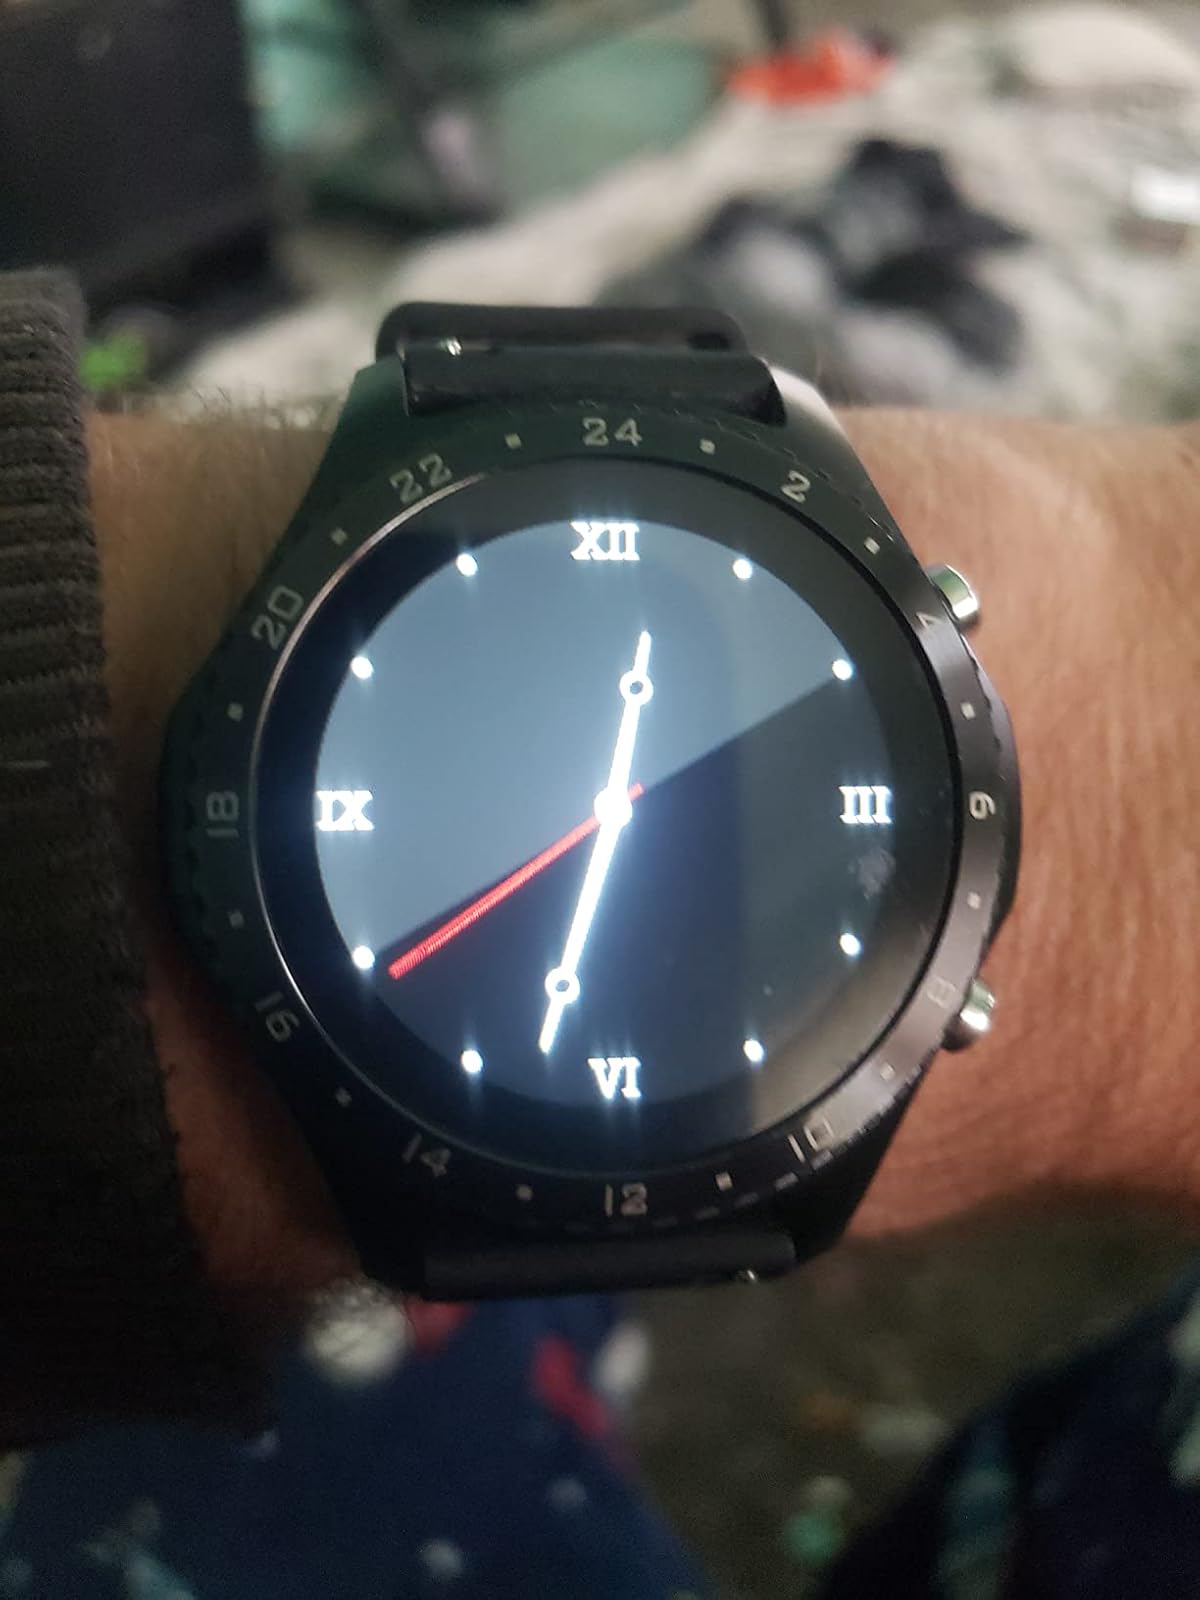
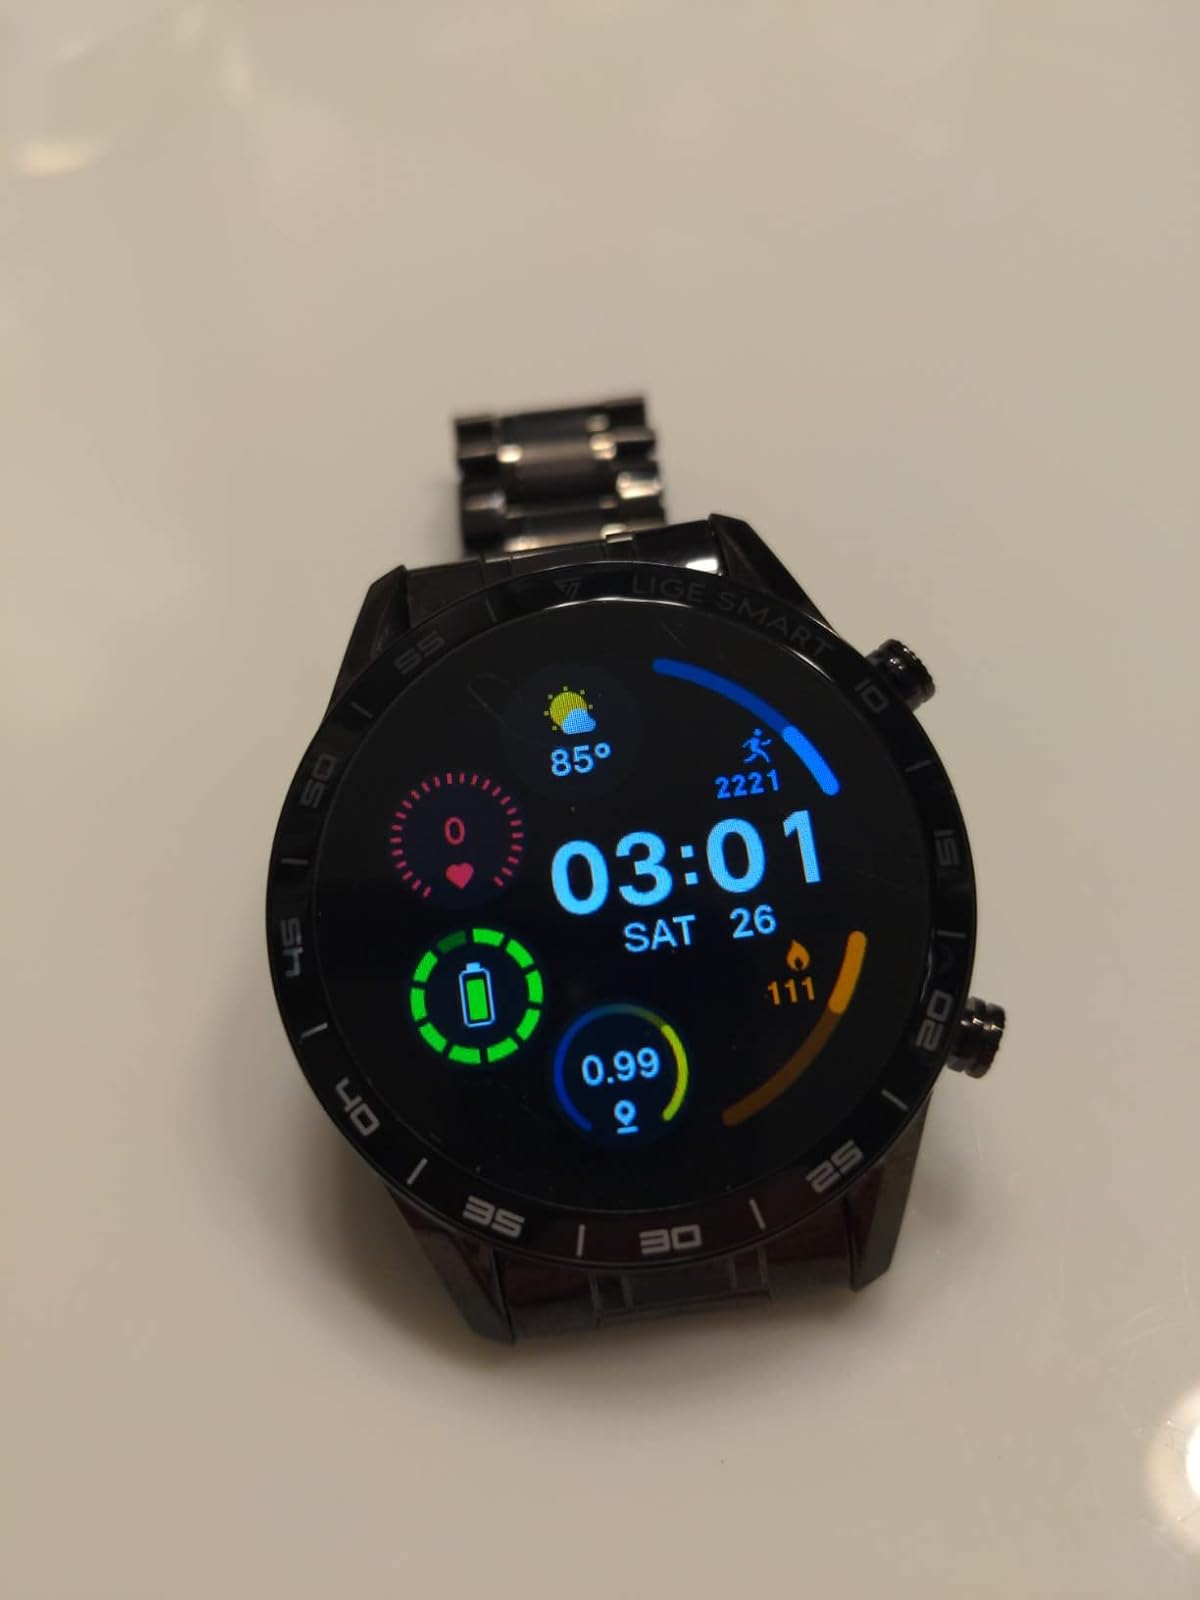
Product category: smartwatch
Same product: no